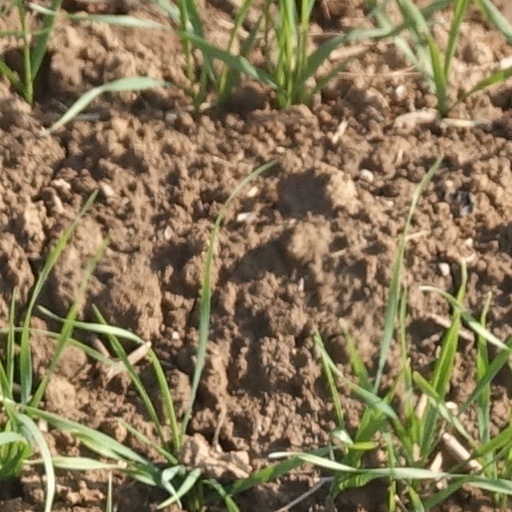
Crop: wheat